Terry Fox

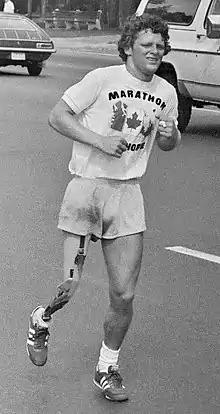
Terry Fox in Toronto during his Marathon of Hope cross-country run (July 1980)

Terrance Stanley Fox (July 28, 1958June 28, 1981) was a Canadian athlete, humanitarian, and cancer research activist. In 1980, having had one leg amputated due to cancer, he embarked on a cross-Canada run to raise money and awareness for cancer research. The annual Terry Fox Run, first held in 1981, has grown to involve millions of participants in over 60 countries and is the world's largest one-day fundraiser for cancer research; over C$900 million has been raised in his name through the Terry Fox Research Institute as of September 2024.